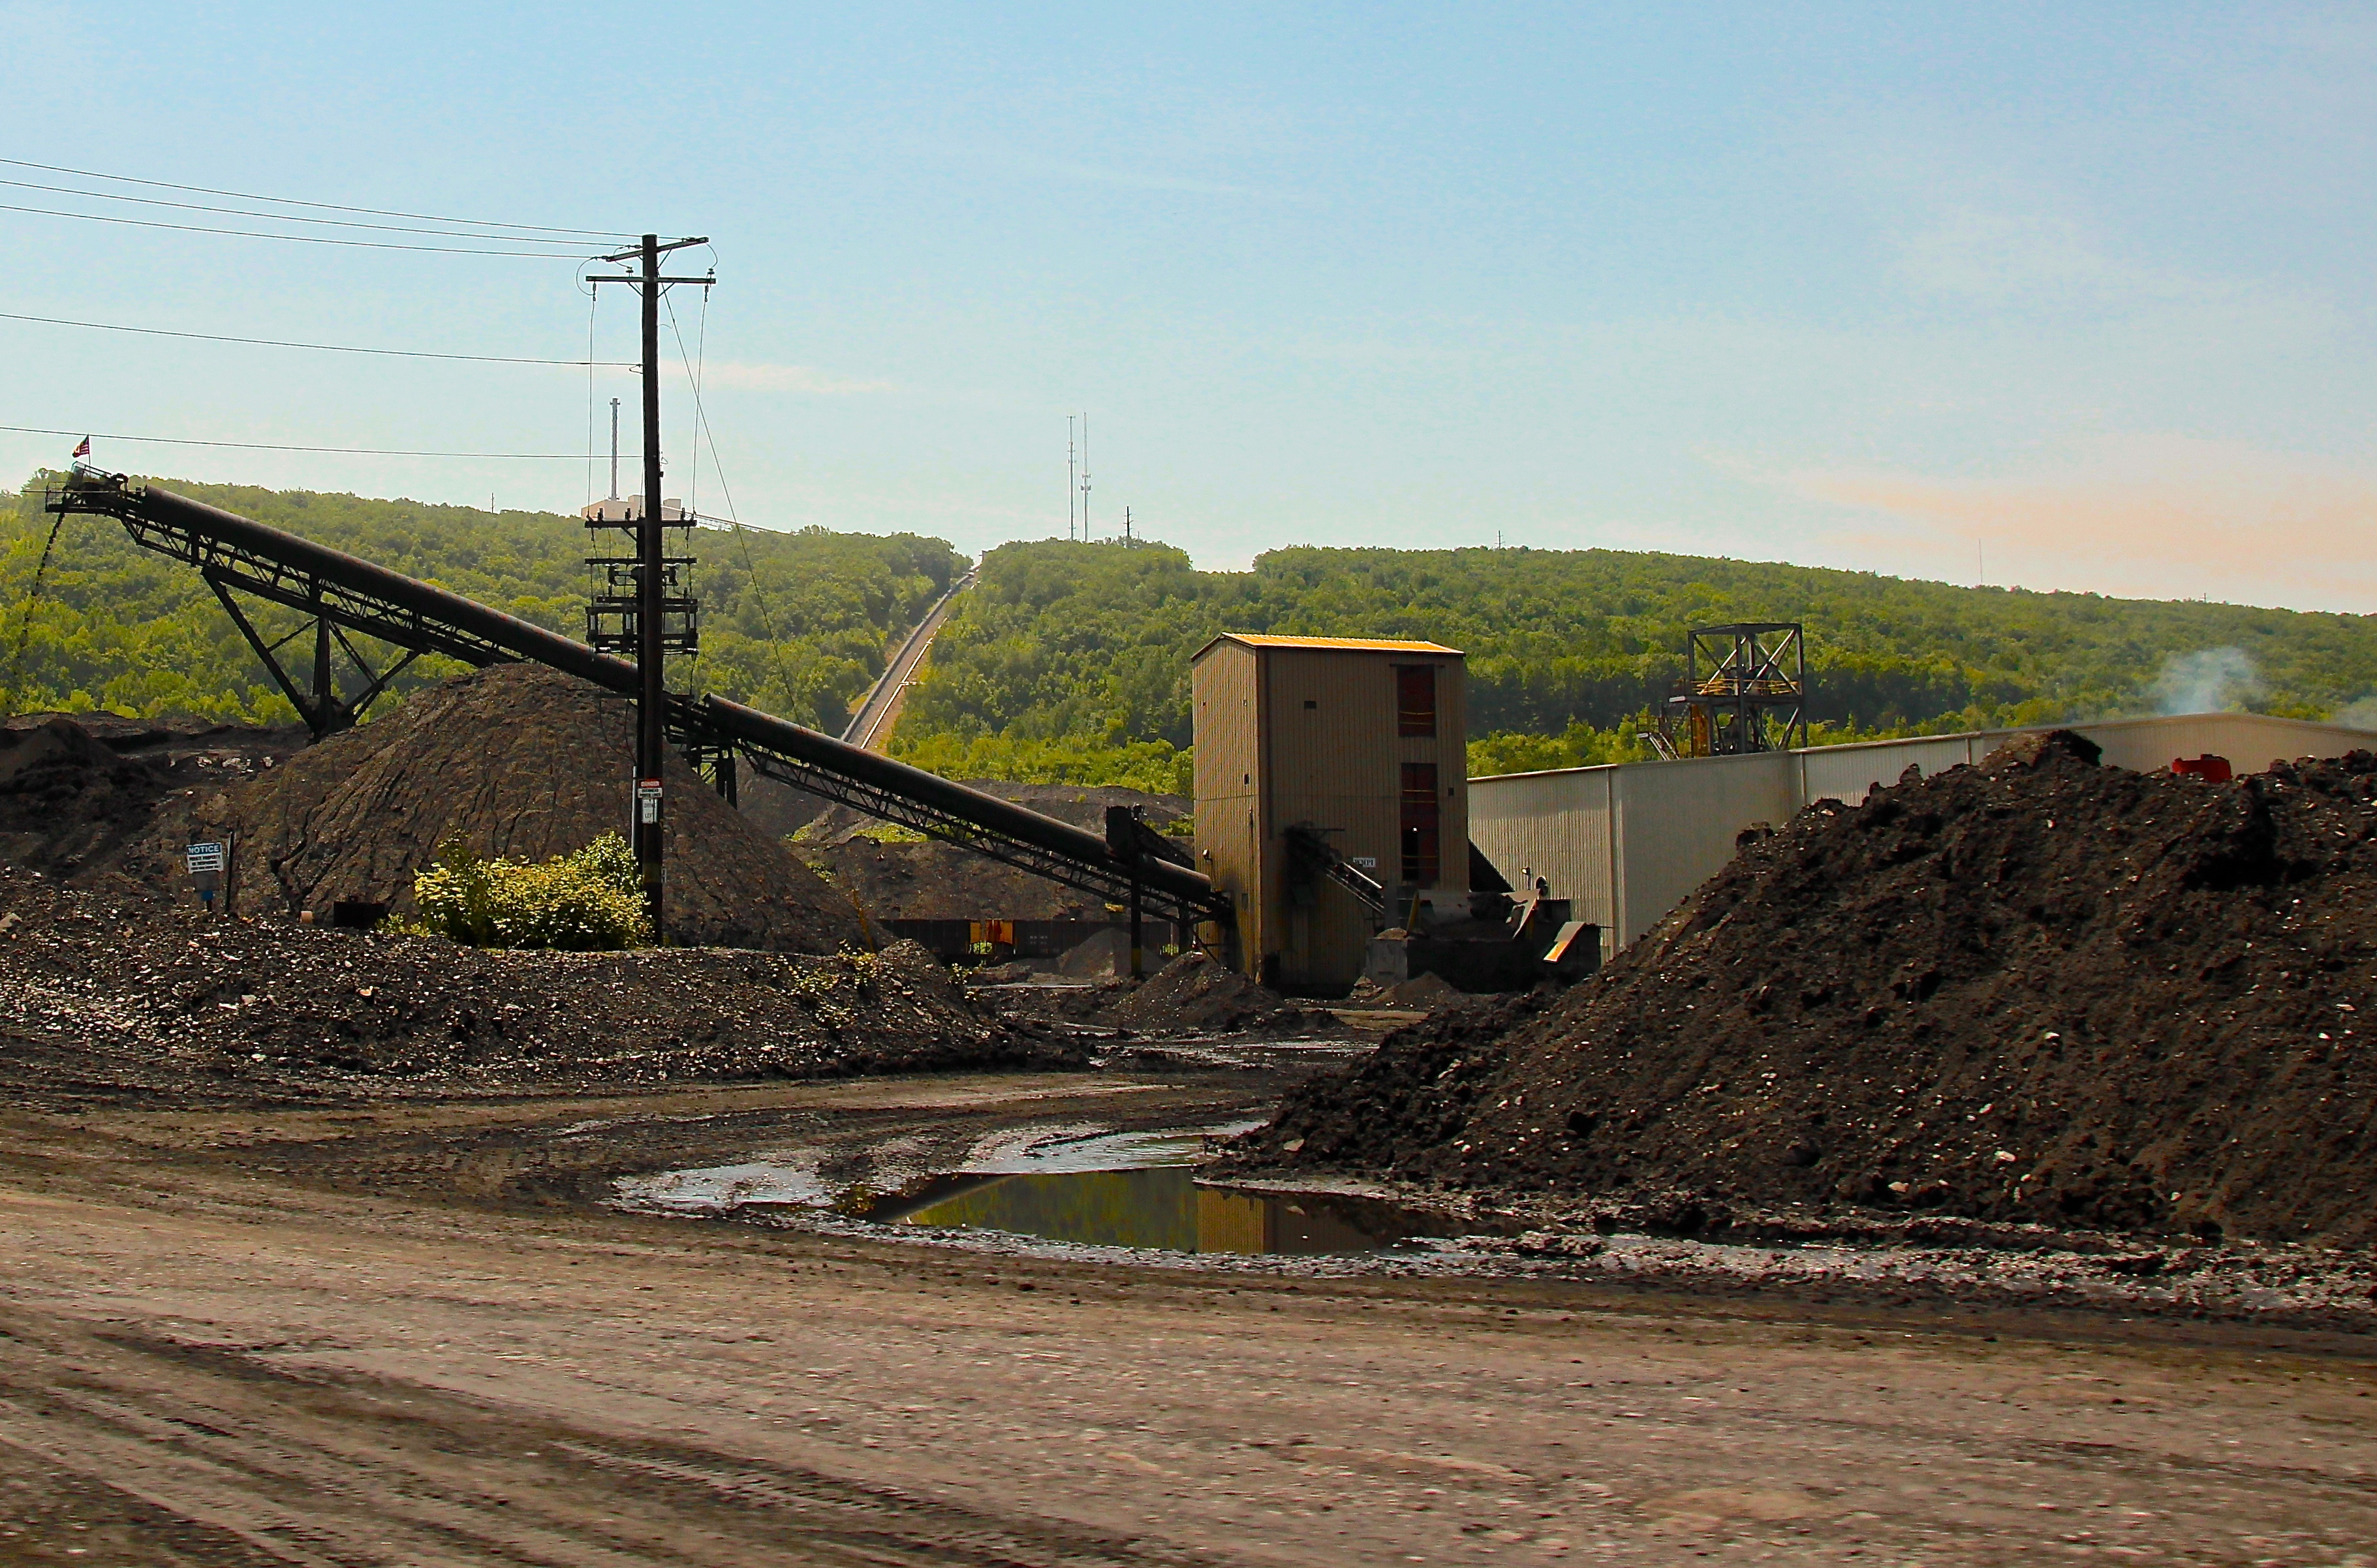
track, highway, asphalt, transport, vehicle, soil, waterway, infrastructure, 3652015, 365the2015edition, day159, day159365, 8jun15